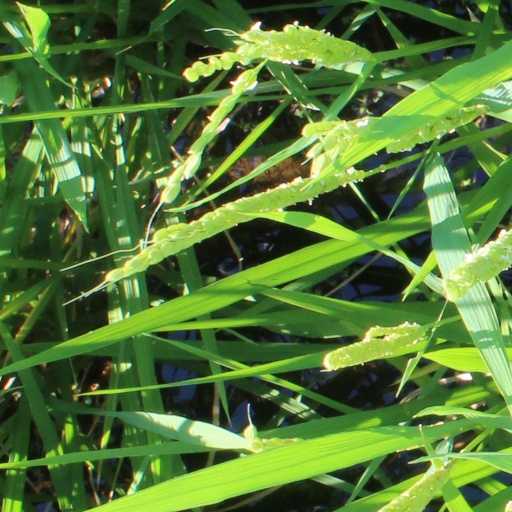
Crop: rice